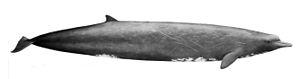
La bérardie de Baird est une espèce de baleines à bec du genre Berardius. Elle a été décrite par Leonhard Hess Stejneger en 1883 à partir d’un spécimen trouvé en mer de Béring. Il l’a nommé en hommage à Spencer Fullerton Baird, un ancien secrétaire de la Smithsonian Institution.